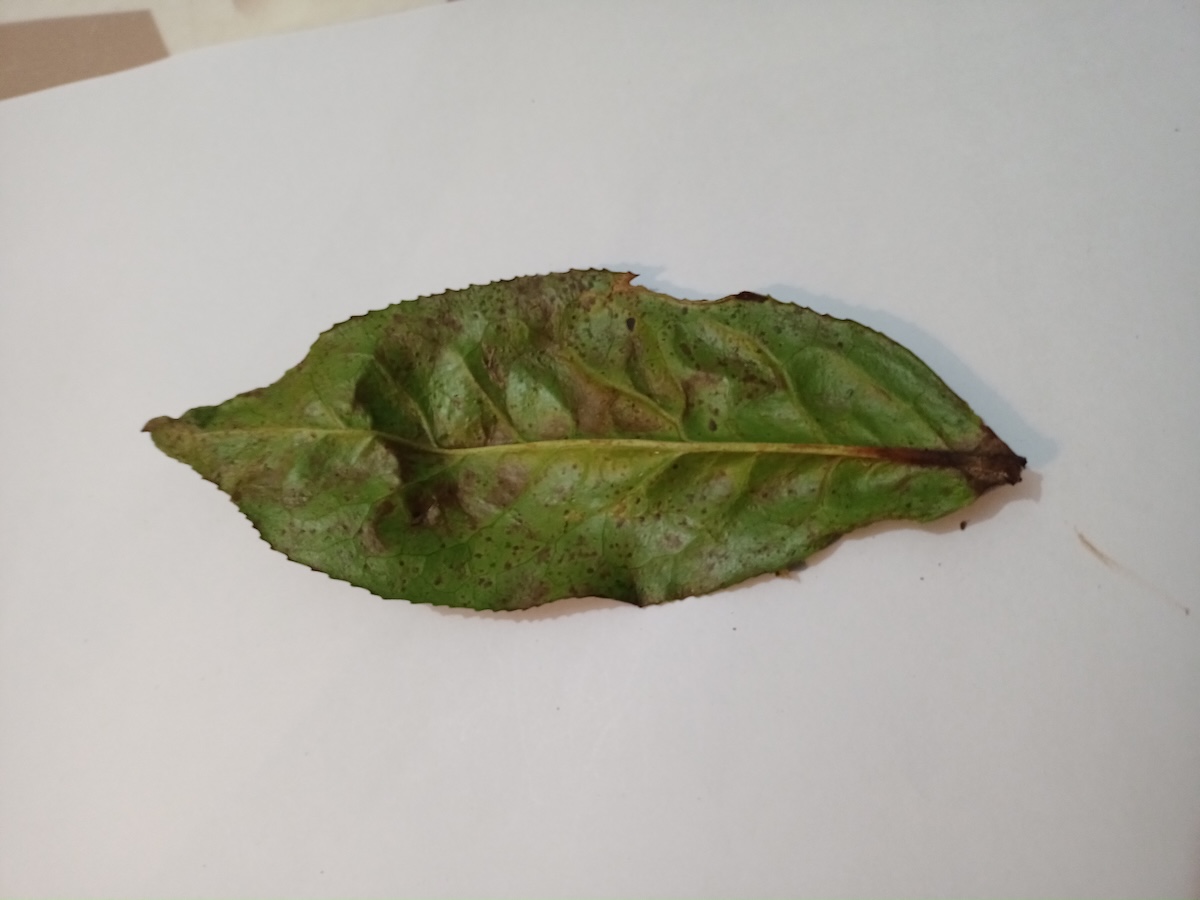
Label: Red spider